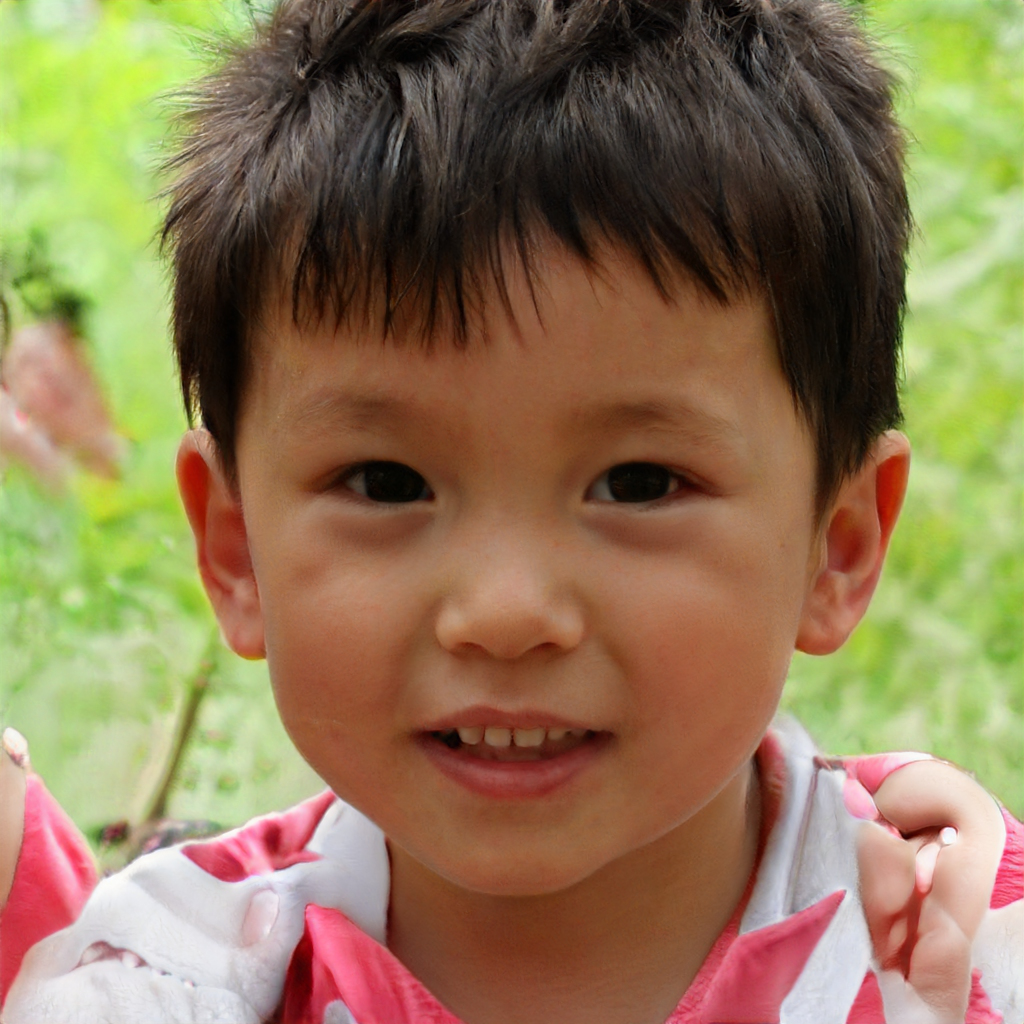
Portrait style: Real Portrait